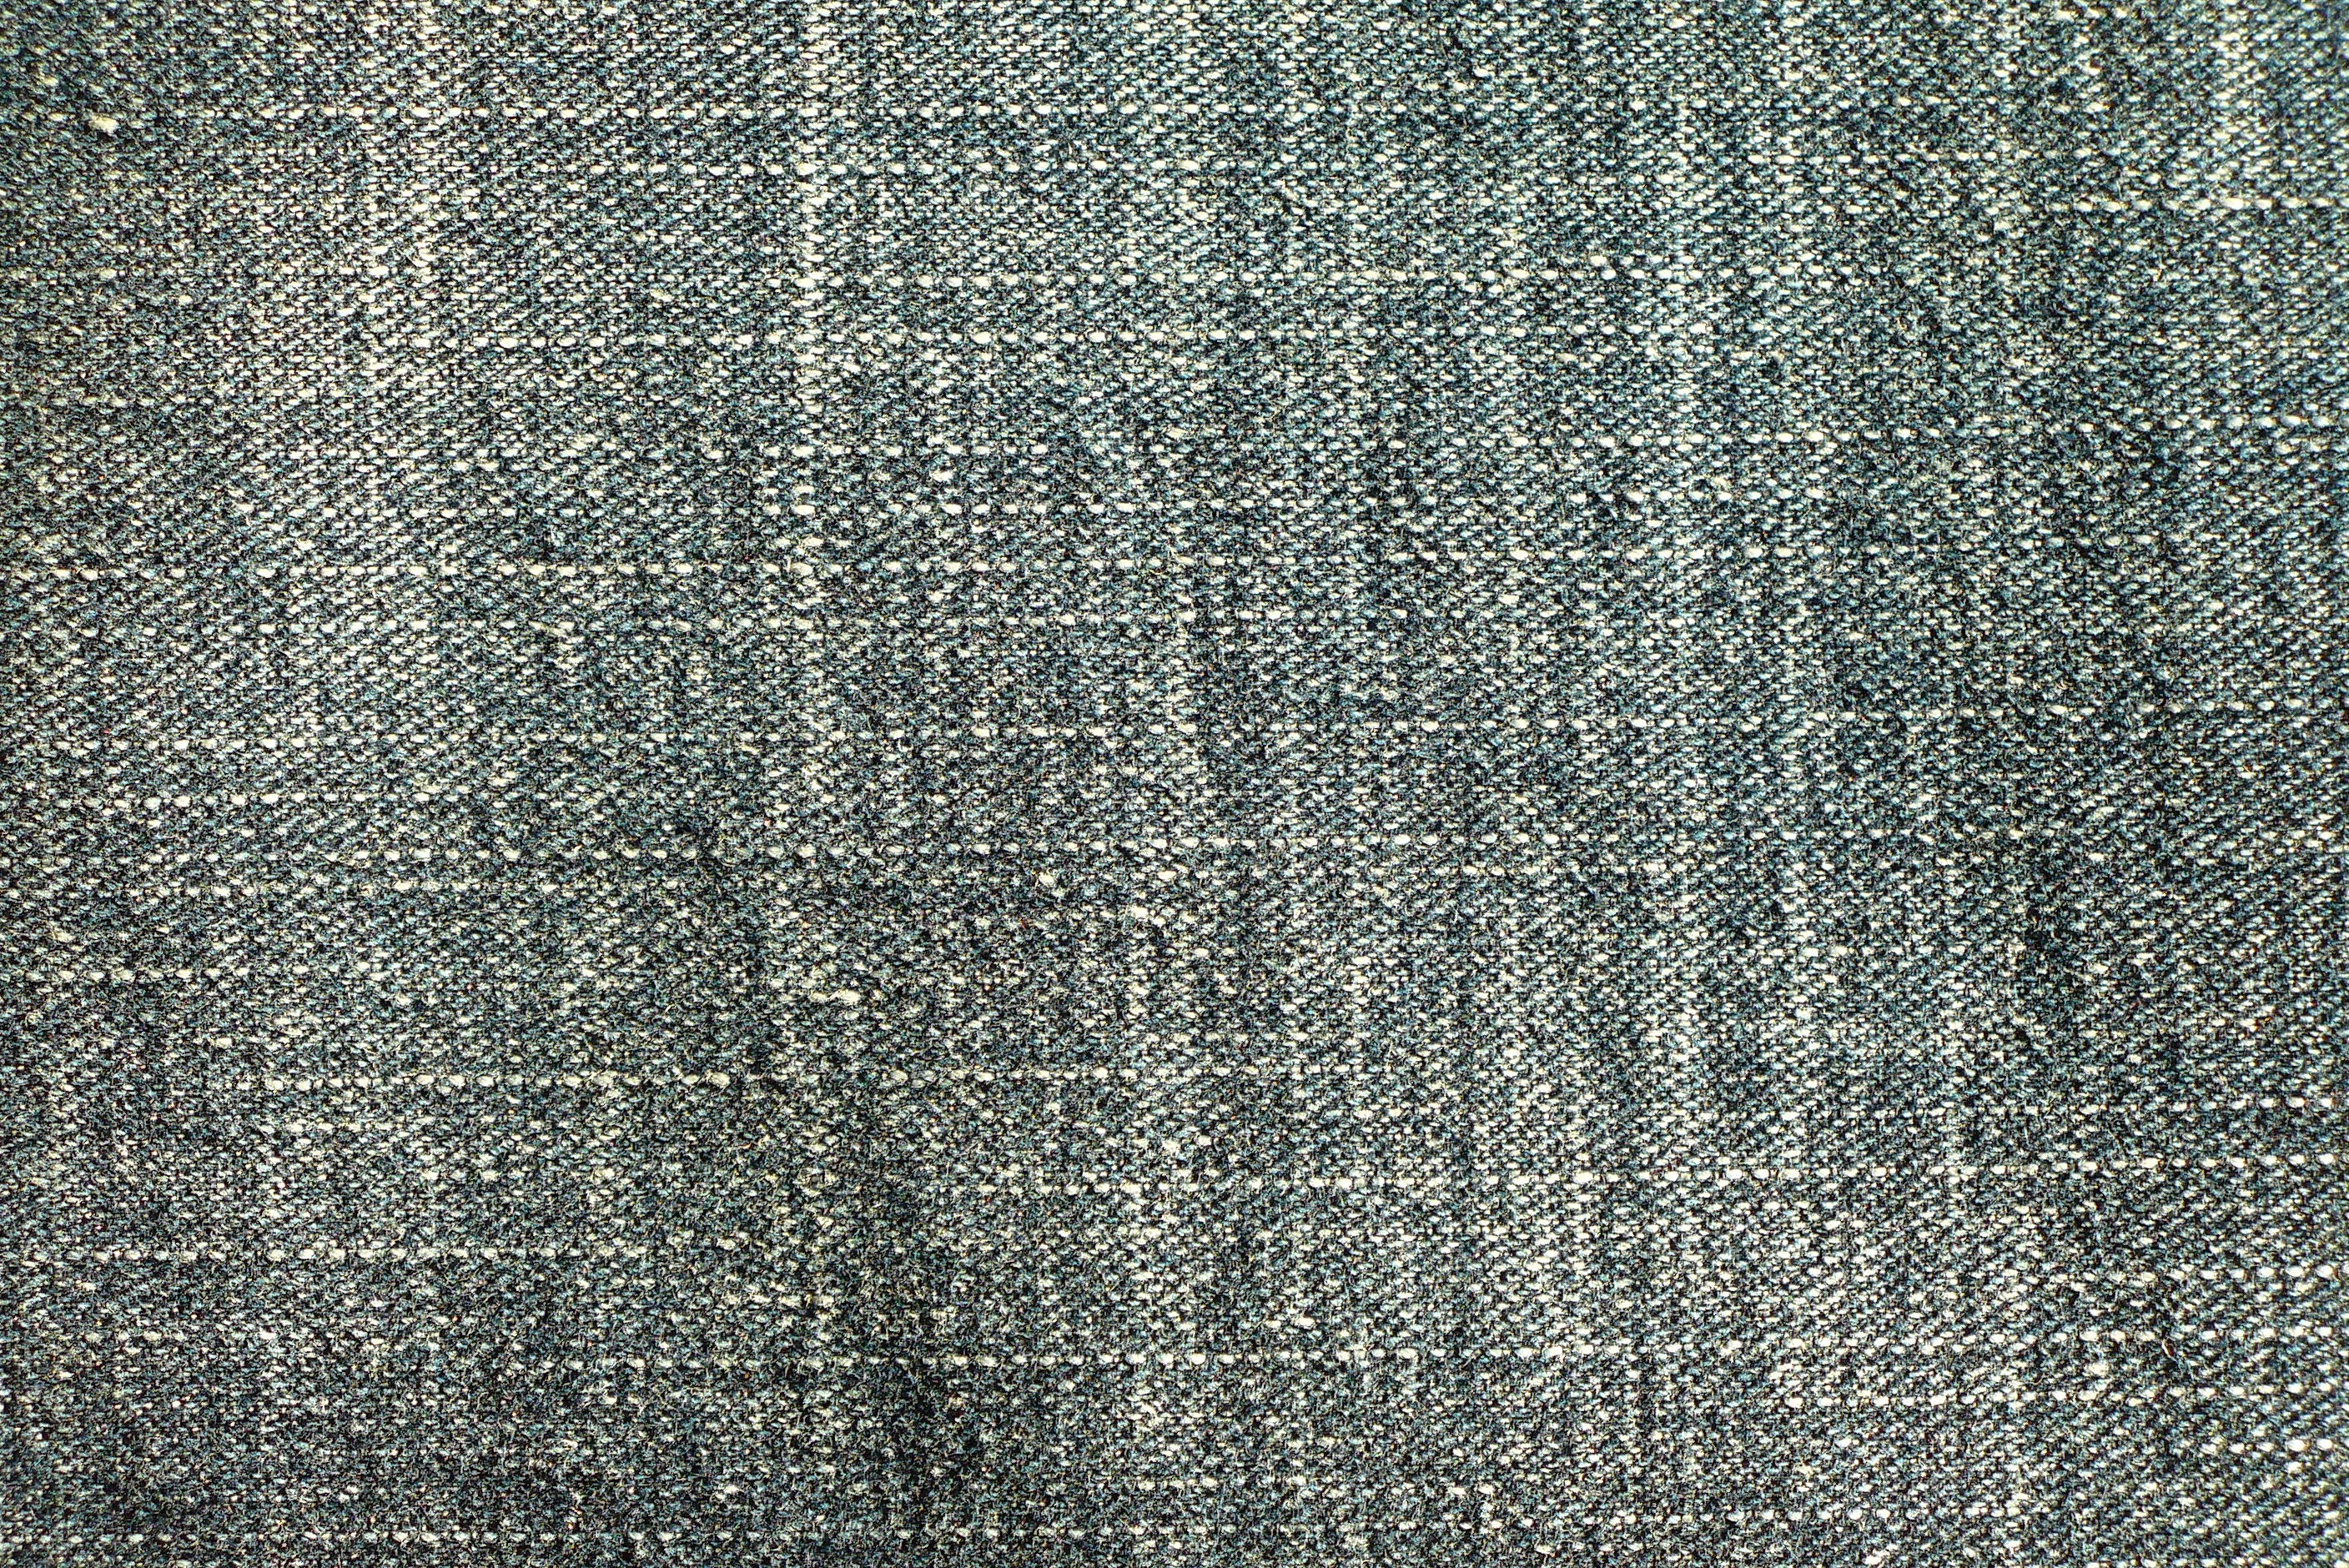
texture, floor, pattern, line, jeans, green, youth, fashion, clothing, cloth, material, denim, garment, weave, fabric, textured, trousers, textile, art, worn, background, design, apparel, net, western, fiber, cotton, clothes, casual, backdrop, wear, flooring, road surface